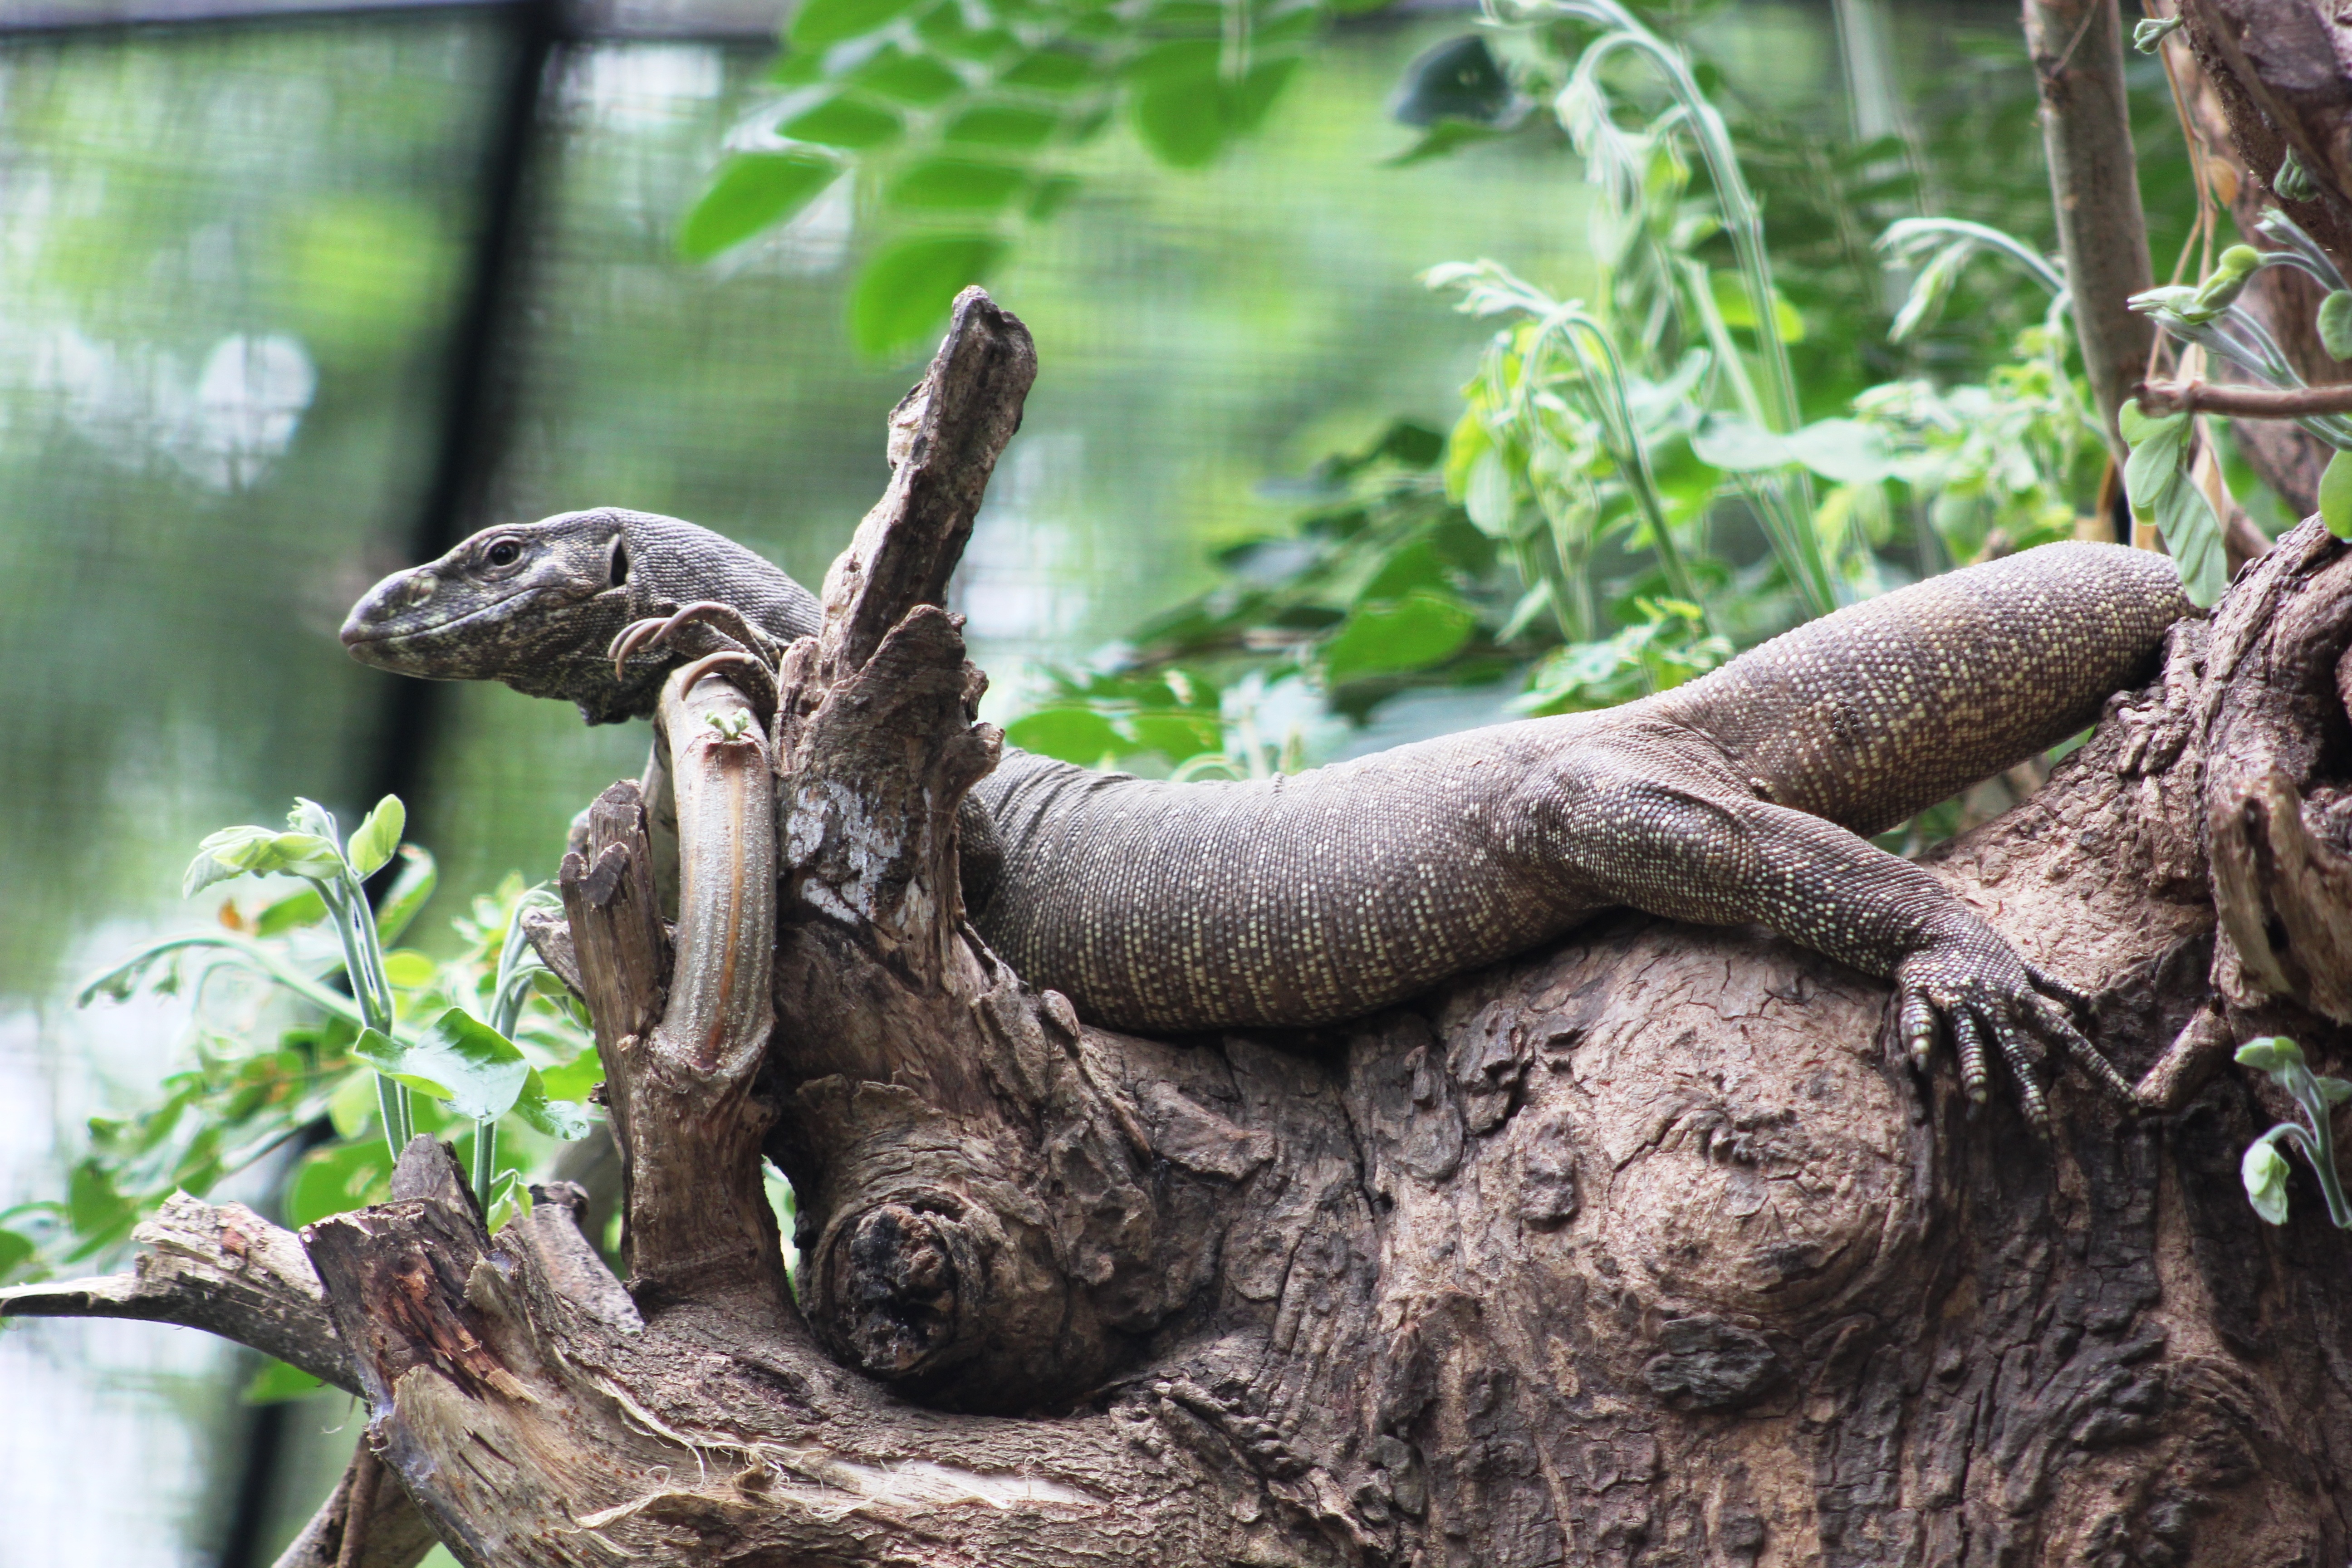
tree, nature, branch, plant, trunk, wildlife, wild, jungle, produce, botany, reptile, flora, fauna, lizard, root, monitor, salamander, woody plant